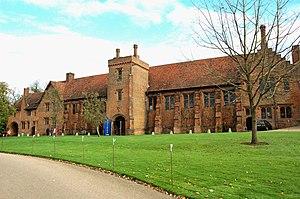
Hatfield House est une maison de campagne située dans un grand parc, le Great Park, à proximité de la ville de Hatfield dans le Hertfordshire, en Angleterre. La maison jacobéenne fut construite entre 1607 et 1611 par Robert Cecil, 1ᵉʳ comte de Salisbury et ministre en chef du roi Jacques Iᵉʳ d'Angleterre et est, jusqu'à ce jour, la maison de la famille Cecil.